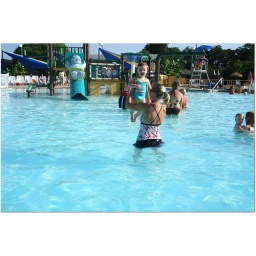
big girl in the water